Akanbe

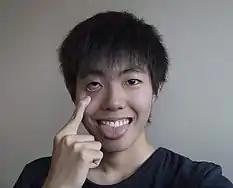
A man making the gesture

Akanbe (and ) is a Japanese facial gesture indicating sarcasm but also used as a taunt, especially by children. It consists of someone pulling down one's lower eyelid to expose the red underside towards someone, often accompanied by the person sticking their tongue out.